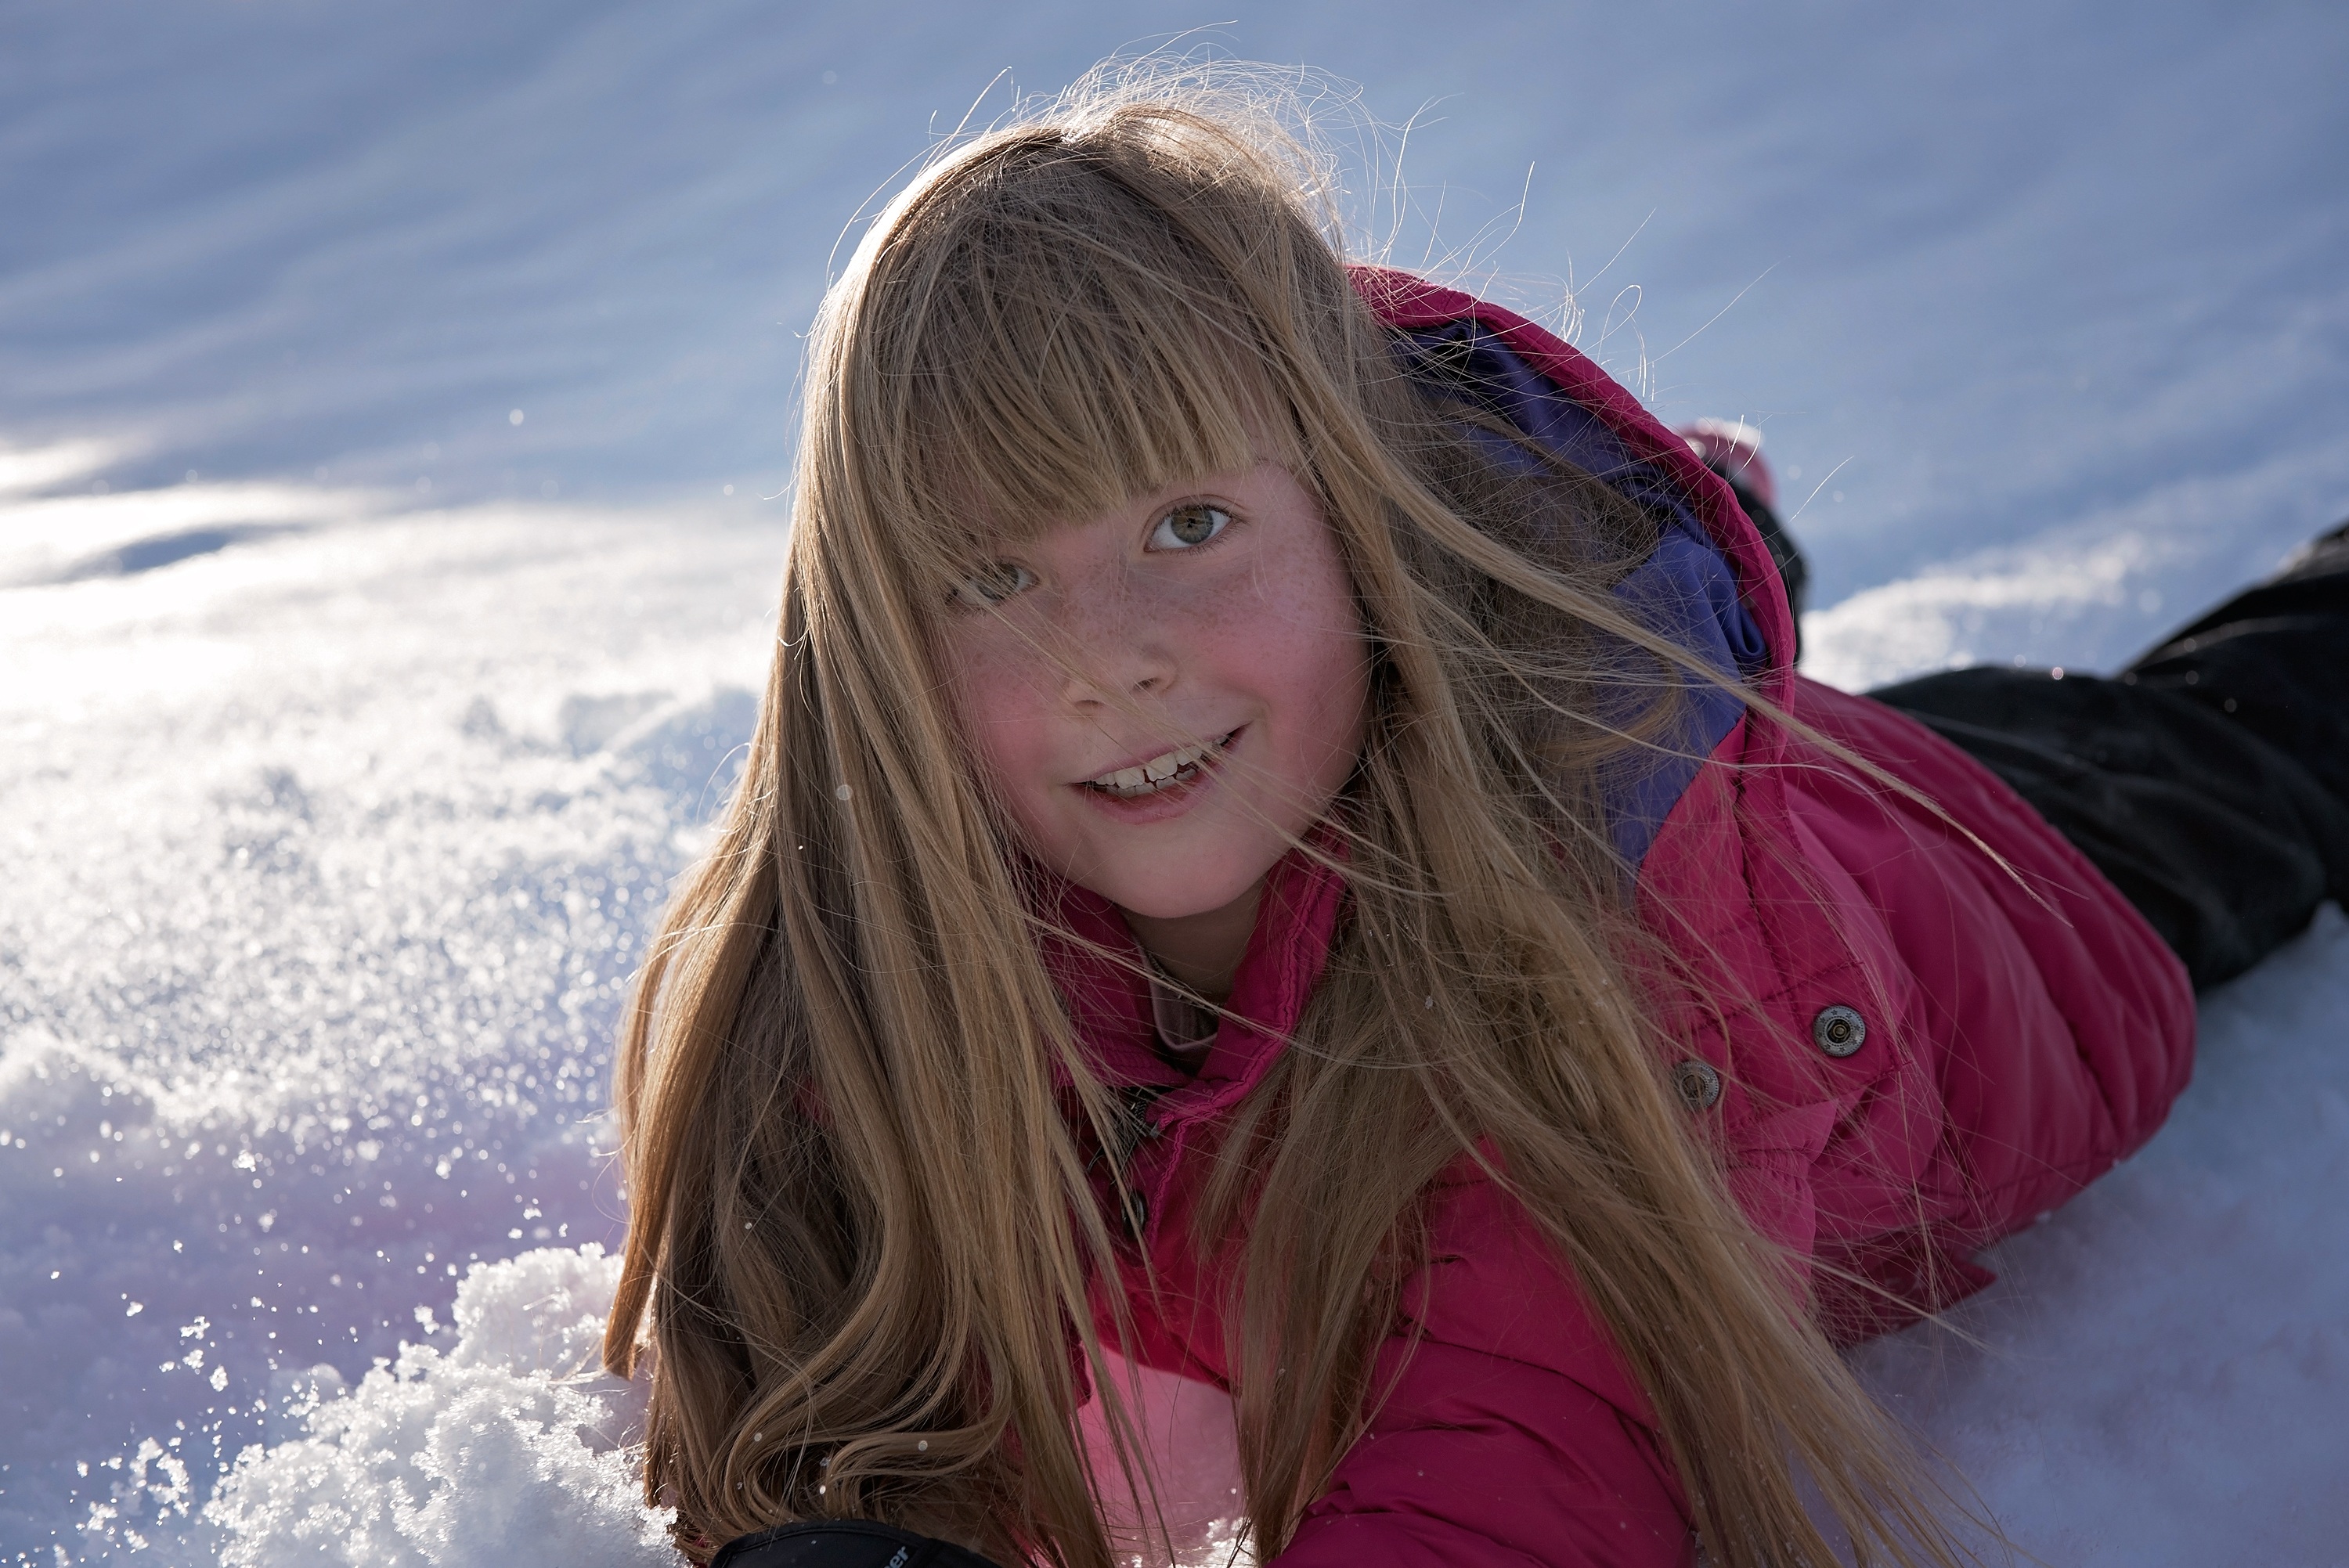
nature, person, snow, winter, girl, woman, hair, sunlight, portrait, model, human, blue, lady, facial expression, season, smile, long hair, face, fun, eye, skin, beauty, blond, out, emotion, photo shoot, fresh air